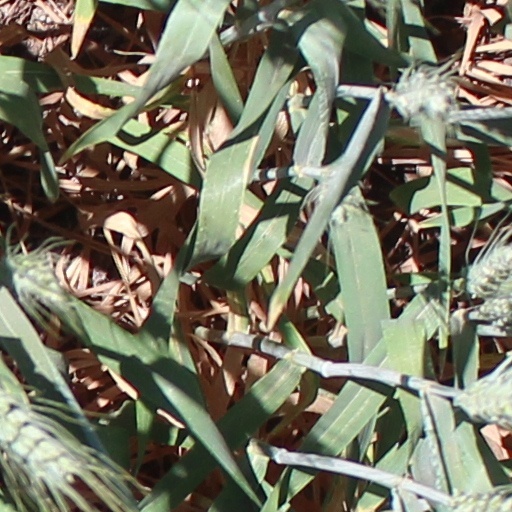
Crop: wheat